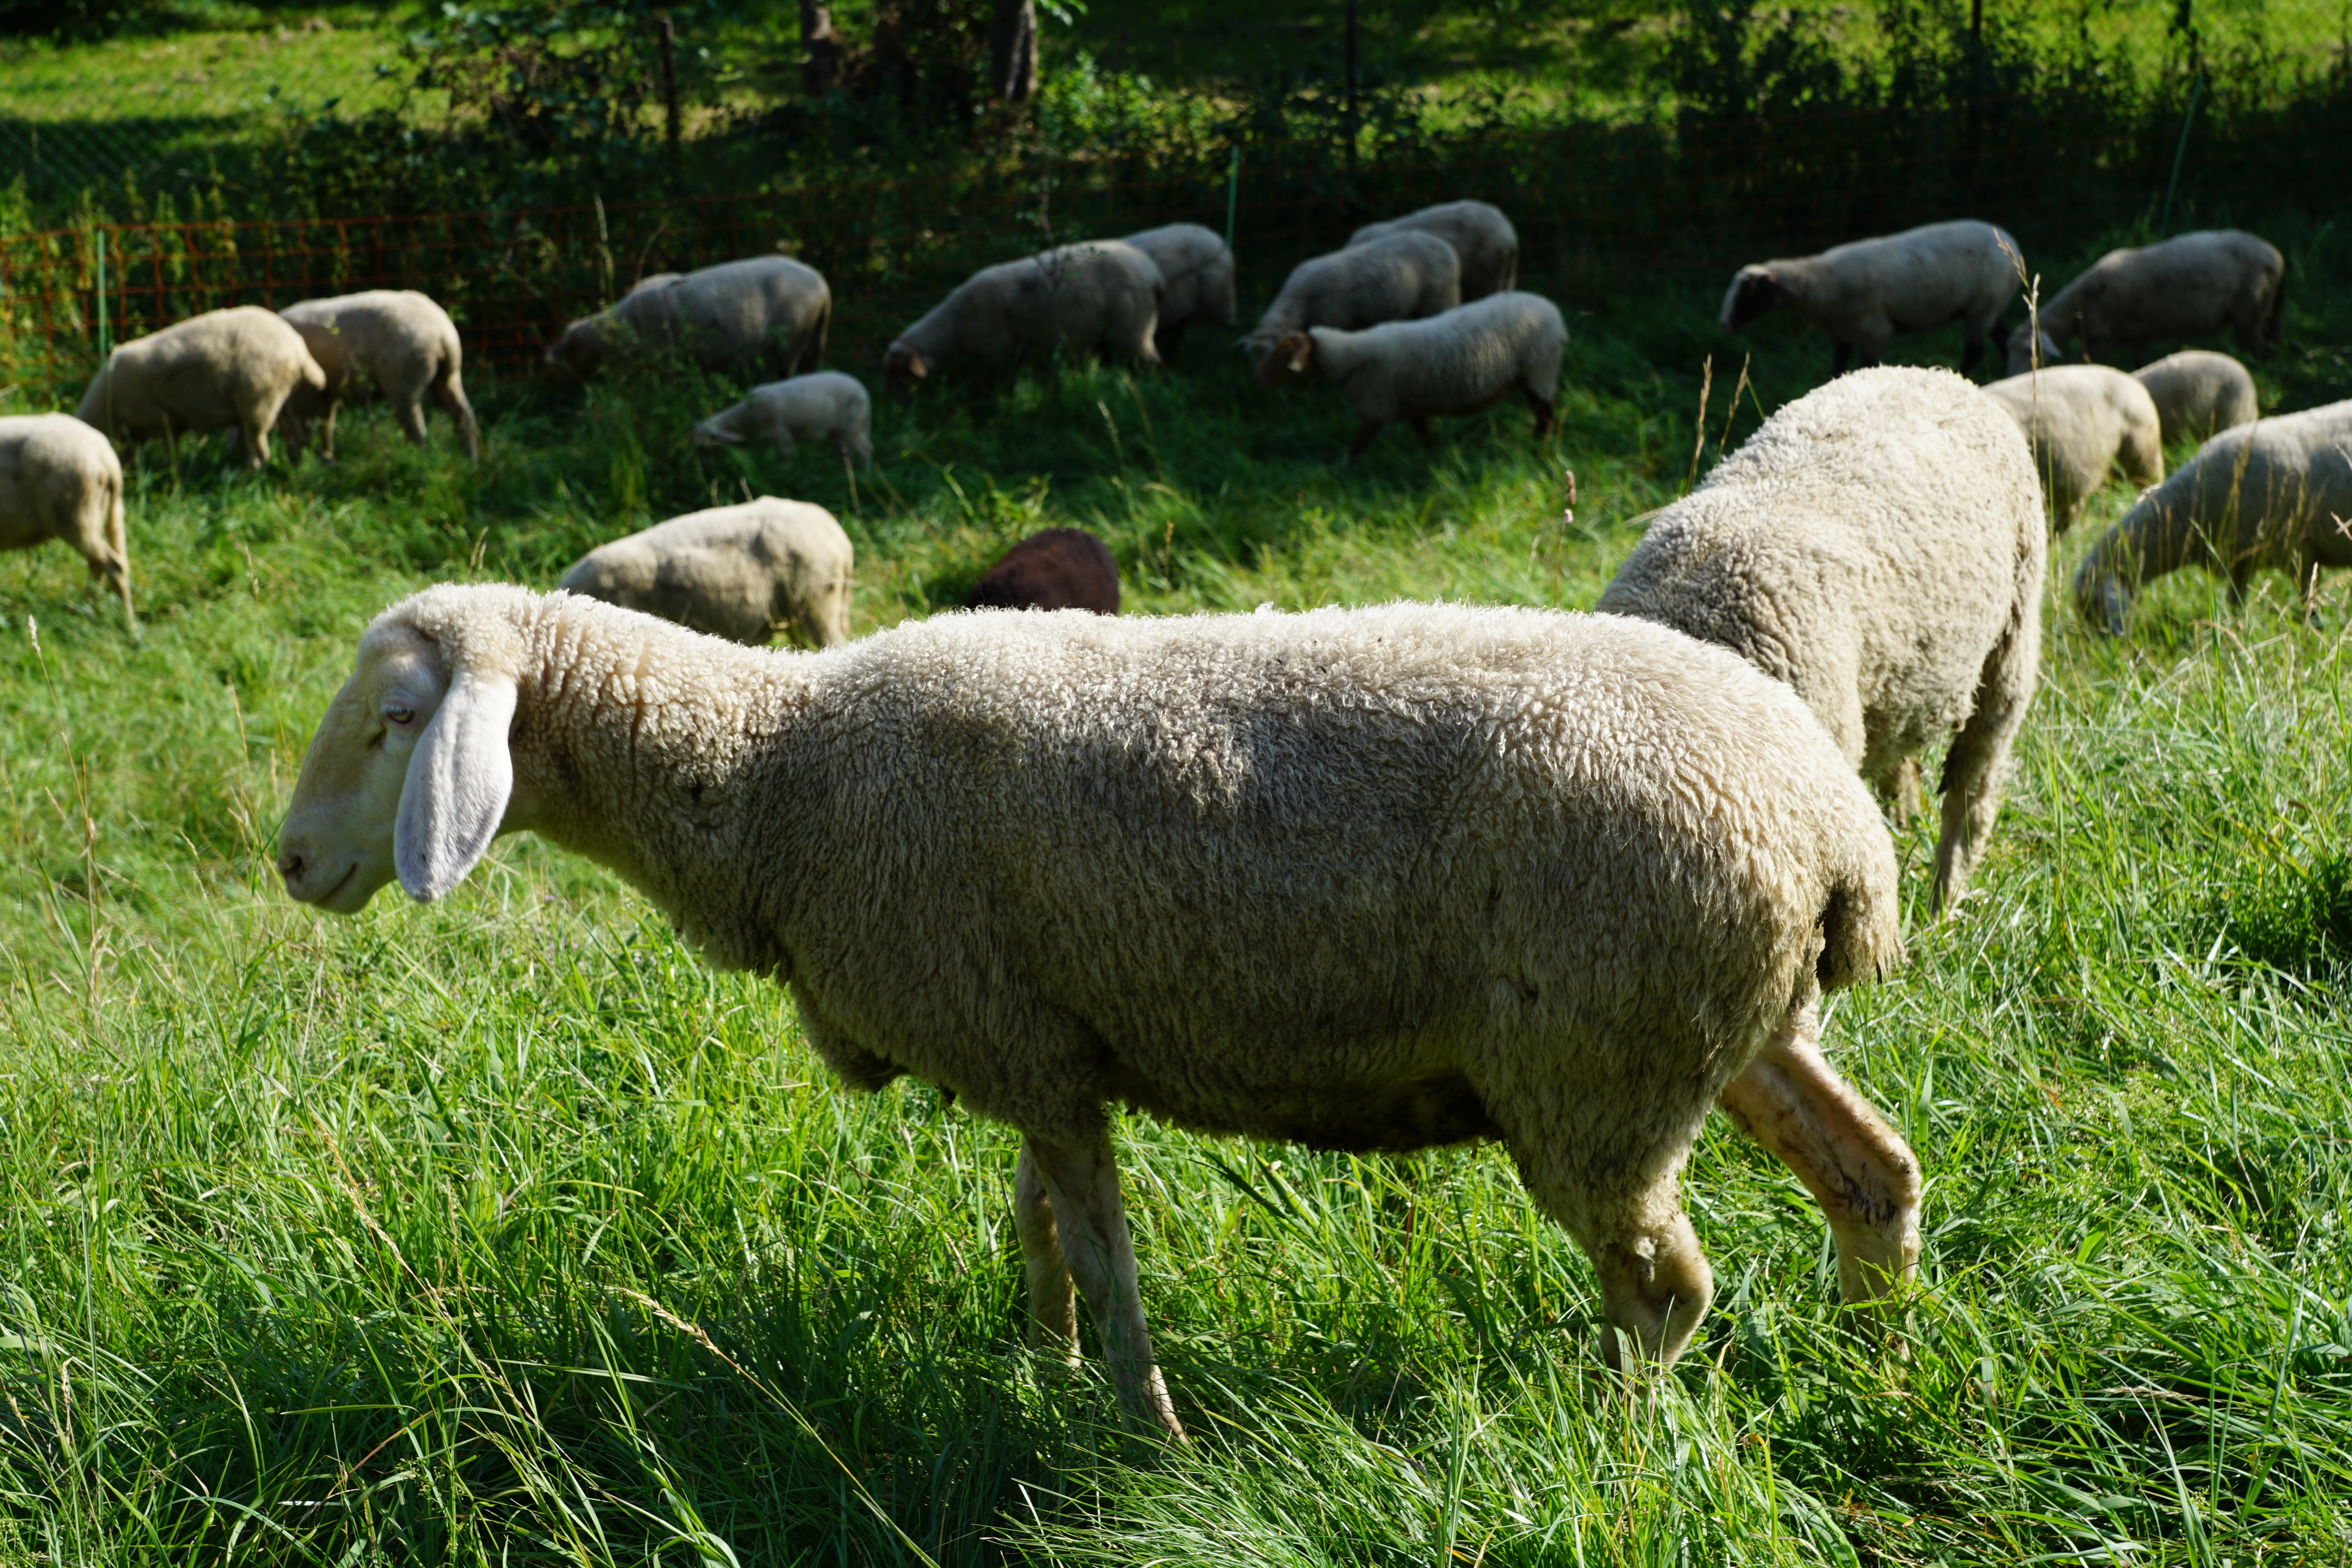
grass, field, meadow, animal, green, herd, pasture, grazing, sheep, mammal, eat, meat, fauna, grey, grassland, vertebrate, sheeps, cuddly, butcher's